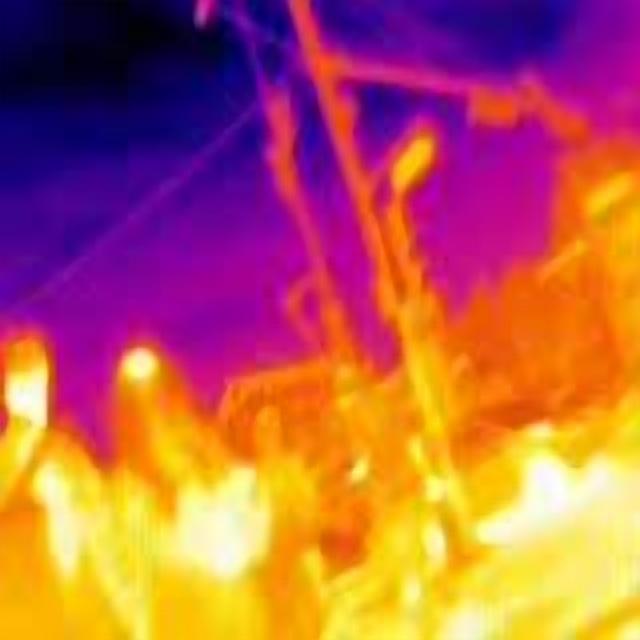
Detected objects:
label: person
label: person
label: person
label: person